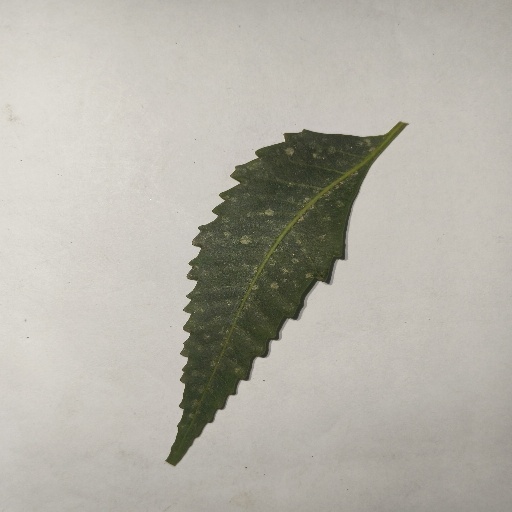
Species: Neem
Leaf condition: Powdery Mildew